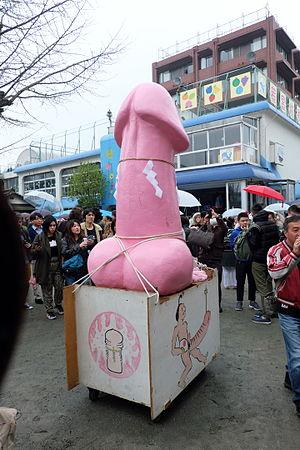
Le Kanamara matsuri est une fête annuelle shinto de la fertilité, qui a lieu à Kawasaki au Japon chaque printemps depuis 1977 après avoir été interdit plusieurs décennies. La festivité majeure se déroule le premier dimanche d'avril. Le thème central est le pénis — qu'il est ici préférable d'appeler phallus de par la dimension symbolique de ce rituel —, reproduit partout en image, sucre d'orge, légumes sculptés, décorations.